Tristan Rawson

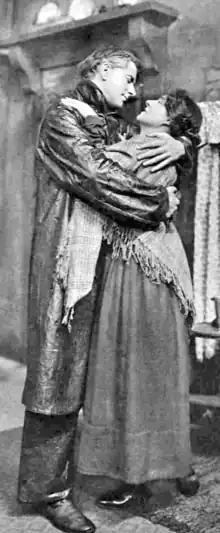
tall, clean-shaven young white man embracing shorter white woman

Capel Tristan Rawson (20 January 1888 – 20 May 1974), known professionally as Tristan Rawson, was an English actor